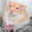
Label: hamster